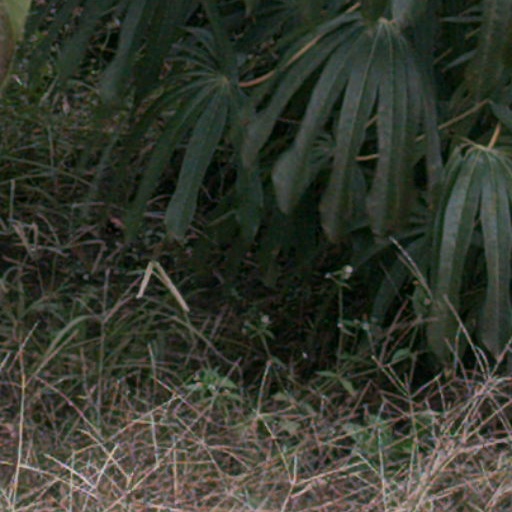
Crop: cassava